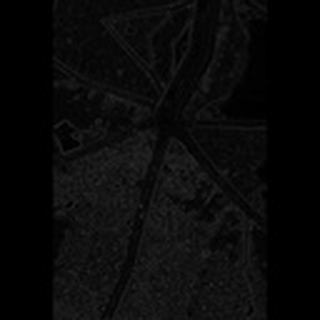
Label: cotton_aphids